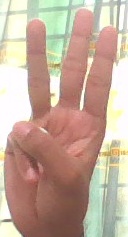
ASL sign: W